Scandinavian Scotland

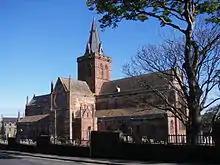
Magnus Erlendsson, Earl of Orkney was killed by his cousin Haakon Paulsson in April 1116. The building of St. Magnus Cathedral, Kirkwall in his honour by Rögnvald Kali commenced in 1137.

There is no evidence of permanent Viking settlement on the east coast south of the Moray Firth, or of Norse burials, although raids and even invasions certainly occurred. Dunnottar was taken during the reign of Domnall mac Causantín and the "Orkneyinga saga" records an attack on the Isle of May, by Sweyn Asleifsson and Margad Grimsson: